Dilip Sardesai

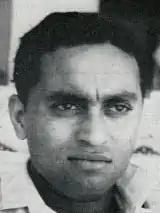

Dilip Narayan Sardesai (8 August 1940 – 2 July 2007) was an Indian international cricketer. He played Tests for the Indian national team as a batsman, the first Goa-born cricketer to play for India, and was often regarded as one of India's best batsmen against spin, although Indian batsmen have been known to play better against spin.